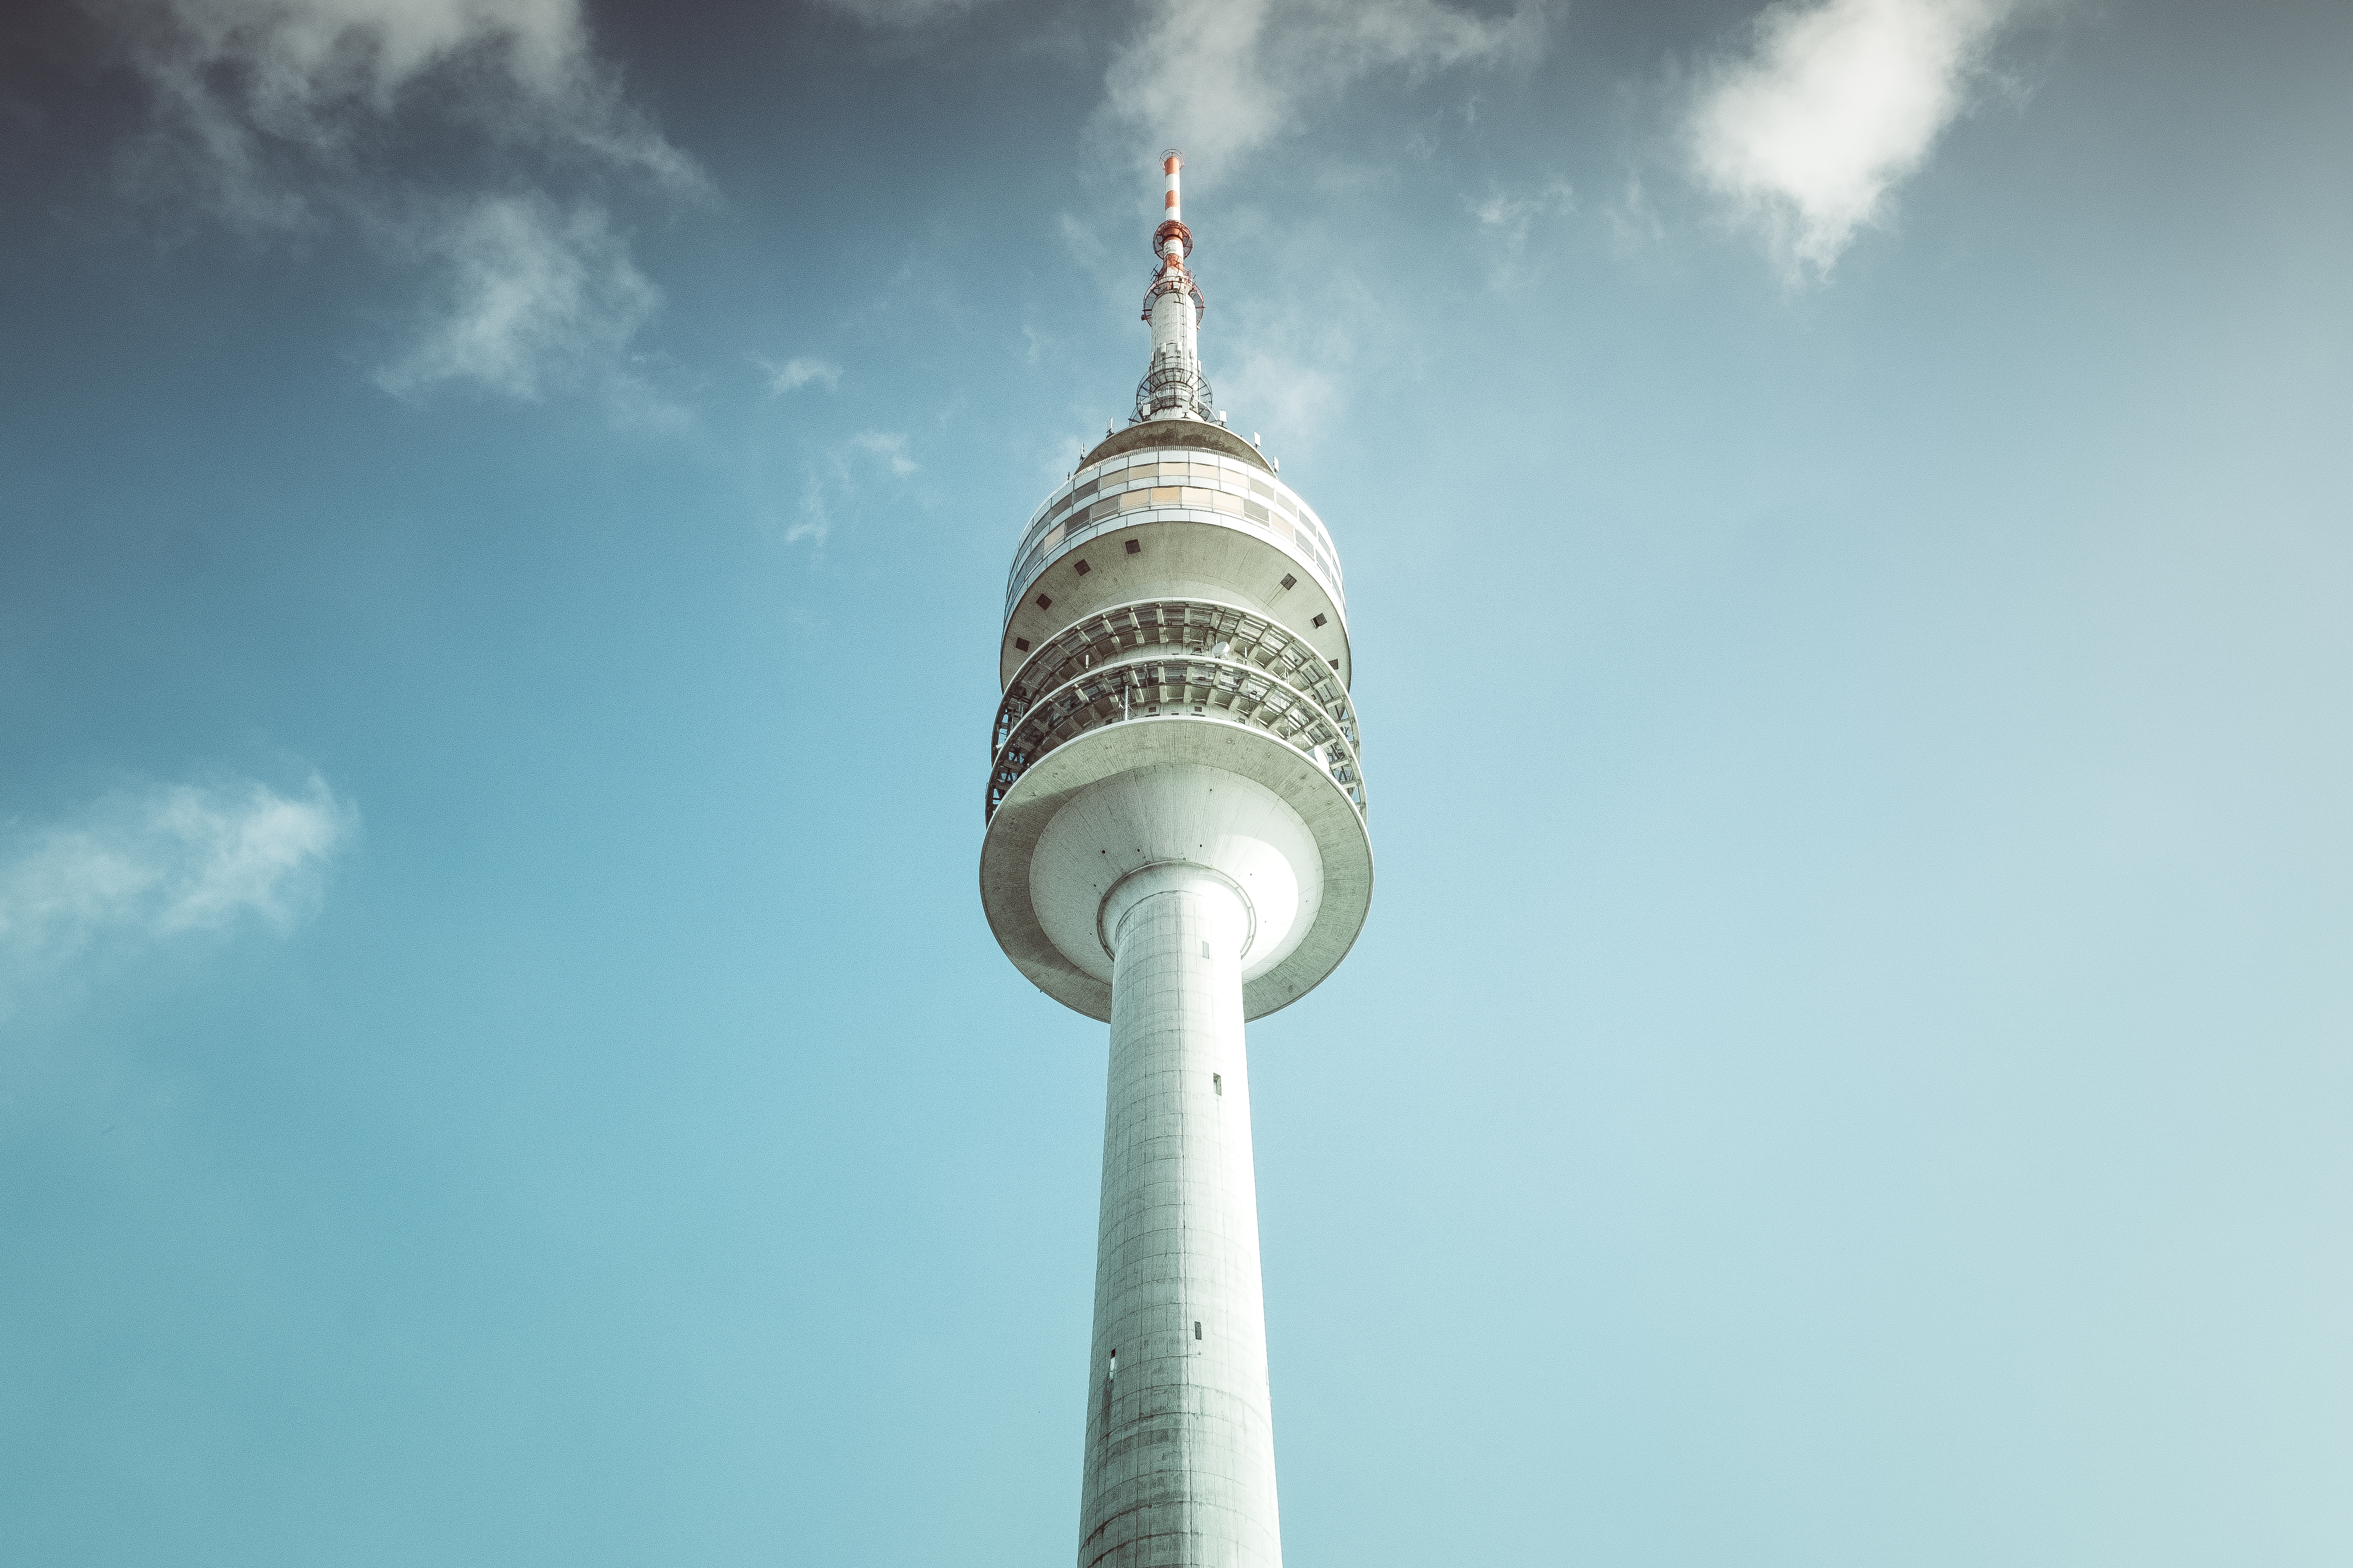
cloud, architecture, sky, skyline, city, skyscraper, urban, cityscape, travel, steel, high, tower, landmark, blue sky, outdoors, clouds, daylight, spire, tall, atmosphere of earth